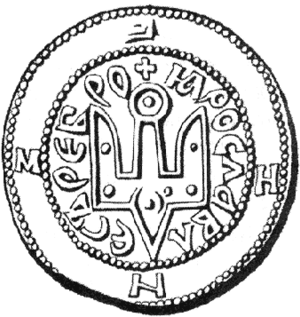
Kijevriget
Kijevrigets nationalvåben
Kijevriget eller Kijevrus var fra 880 e.Kr. til midten af 1100-tallet et rige domineret af Fyrstendømmet Kijev og dannede i sin storhedstid det meste af Rutenien.